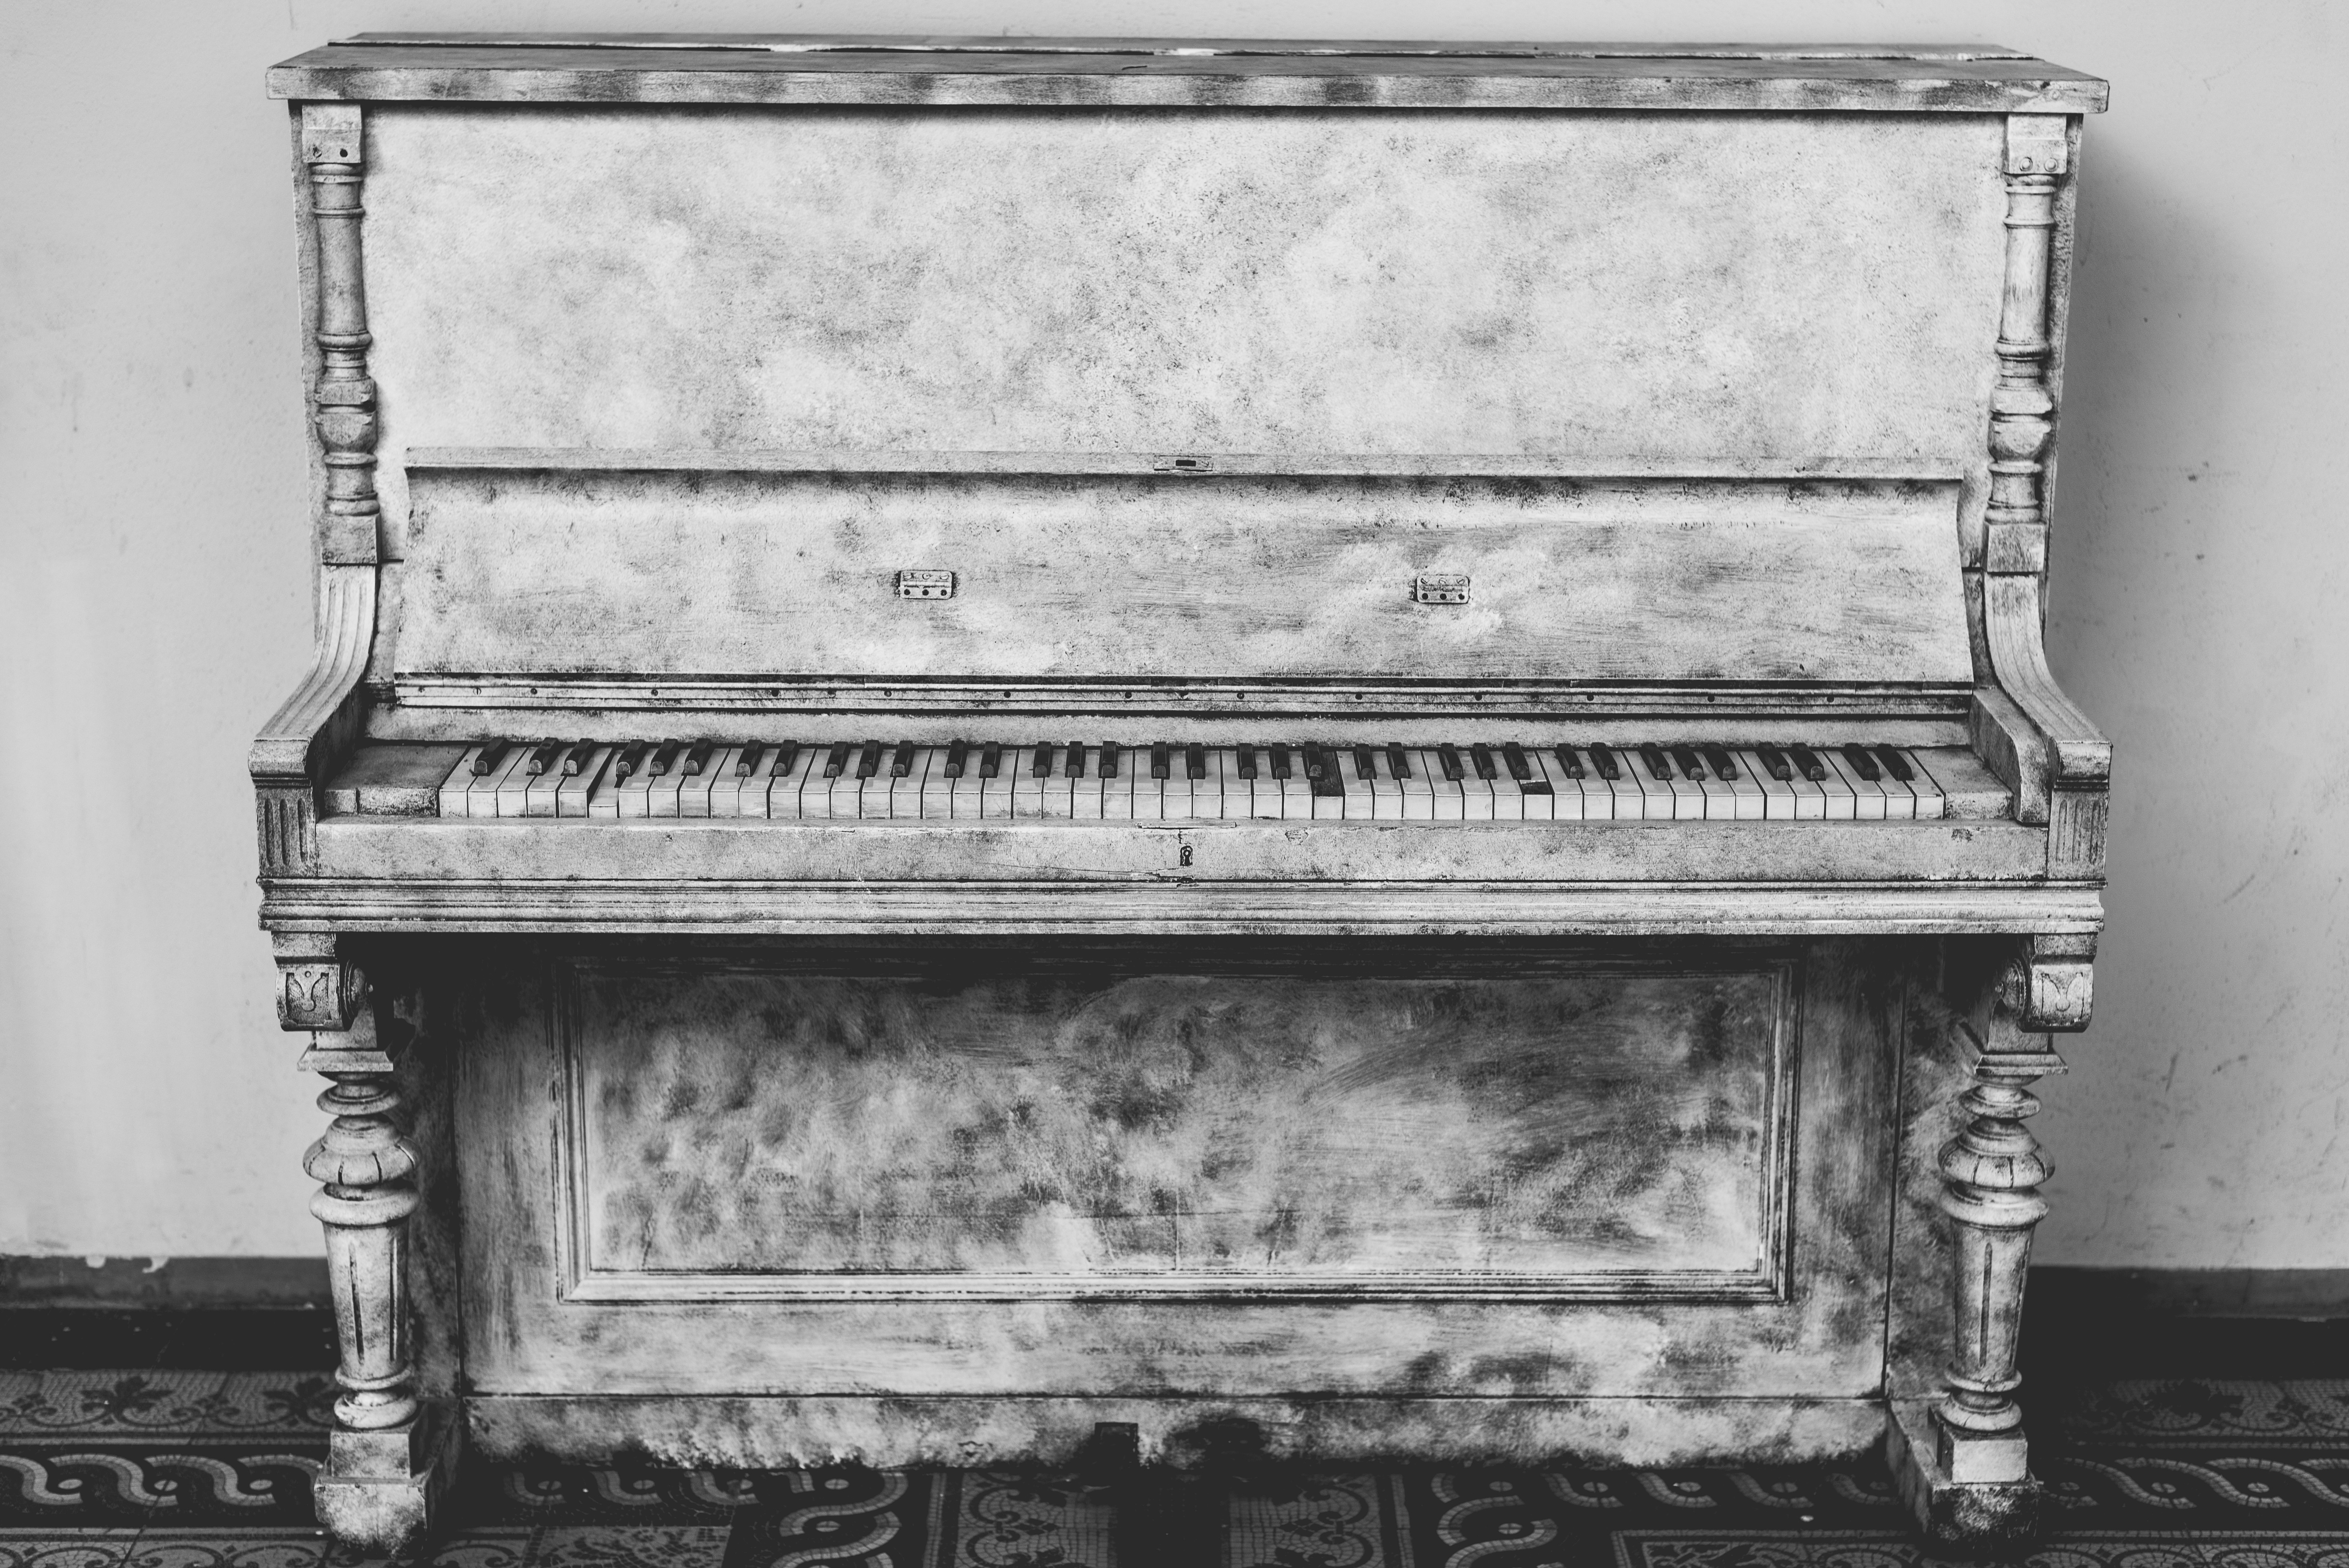
black and white, wood, keyboard, technology, antique, piano, monochrome, musical instrument, monochrome photography, string instrument, spinet, electronic device, computer component, player piano, fortepiano, celesta